South Rockhampton Cemetery

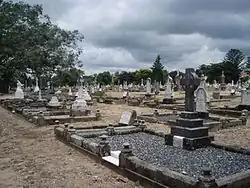
South Rockhampton Cemetery, 2009

South Rockhampton Cemetery is a heritage-listed cemetery at Upper Dawson Road, Allenstown, Rockhampton Region, Queensland, Australia. It was built from 1860 to 1970. It is also known as Dawson Road Cemetery and Rockhampton Cemetery. It was added to the Queensland Heritage Register on 15 February 1993.